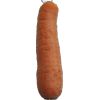
Label: carrot